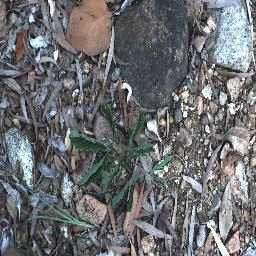
Label: negative